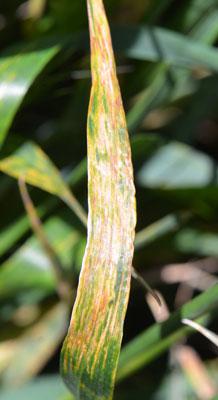
Plant: Wheat
Disease: wheat bacterial leaf streak (black chaff)